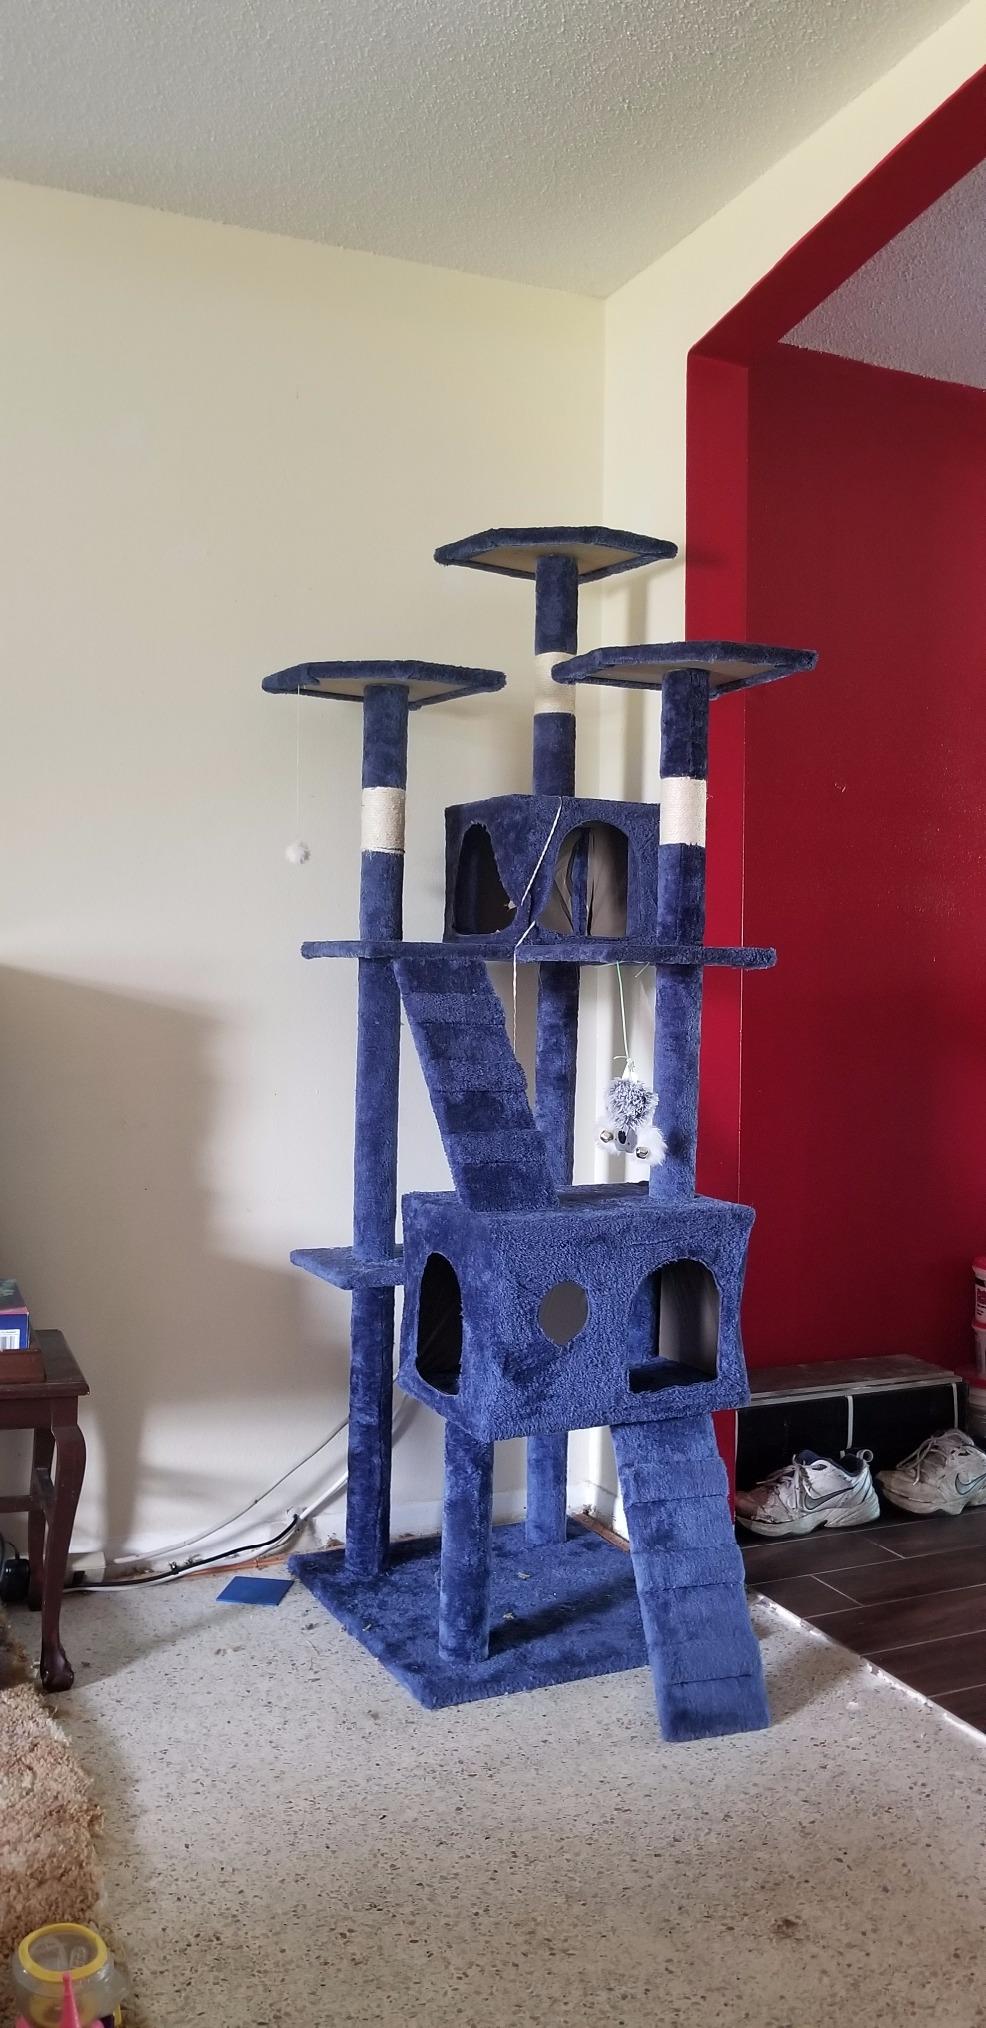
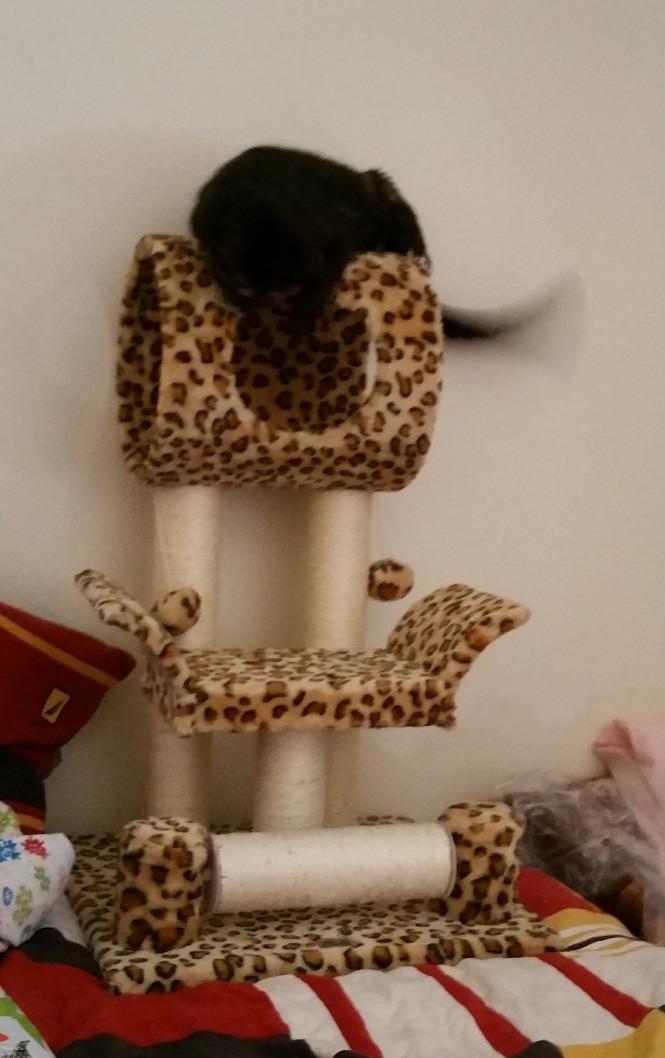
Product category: items_cat tree
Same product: no